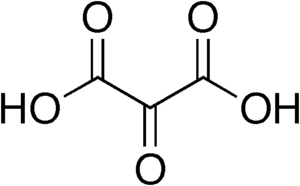
L’acide mésoxalique, également appelé acide oxomalonique et acide cétomalonique, est un composé chimique de formule HOOC–C–COOH. Il s'agit d'un cétoacide dicarboxylique, dont l'anion C₃O₅²⁻ est appelé mésoxalate, oxomalonate ou encore cétomalonate.